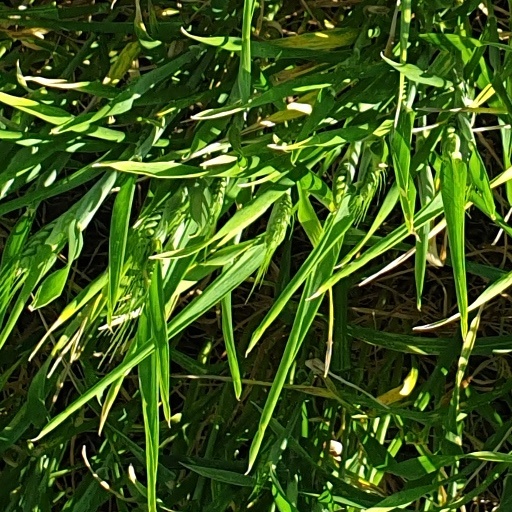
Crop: wheat